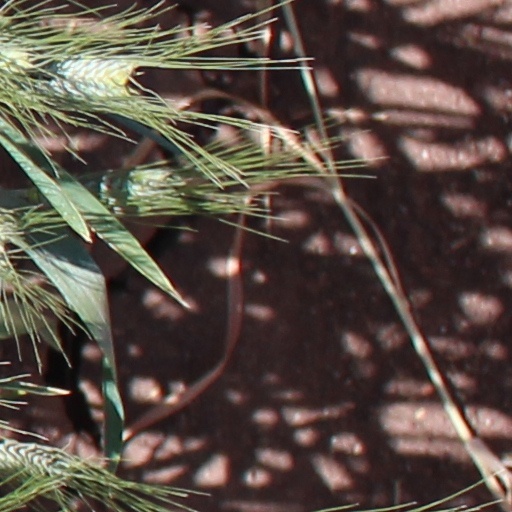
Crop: wheat